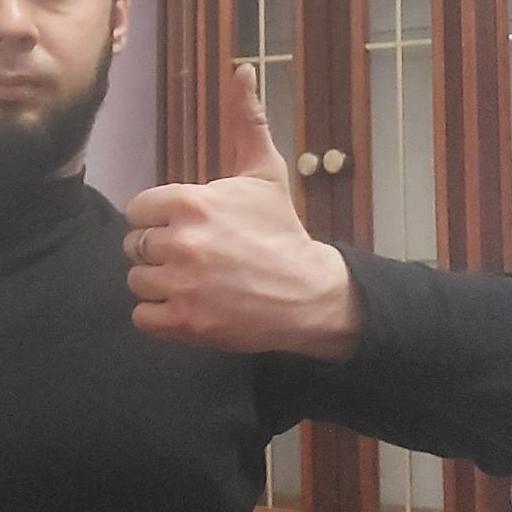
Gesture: like